Lac de Vassivière

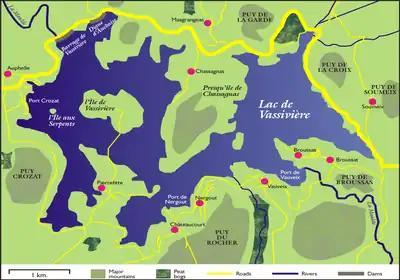
Sketch map of Lake.

The Maulde is the most important source of water for the lake, and the , a reservoir to the east, is able to feed it via an underground canal.